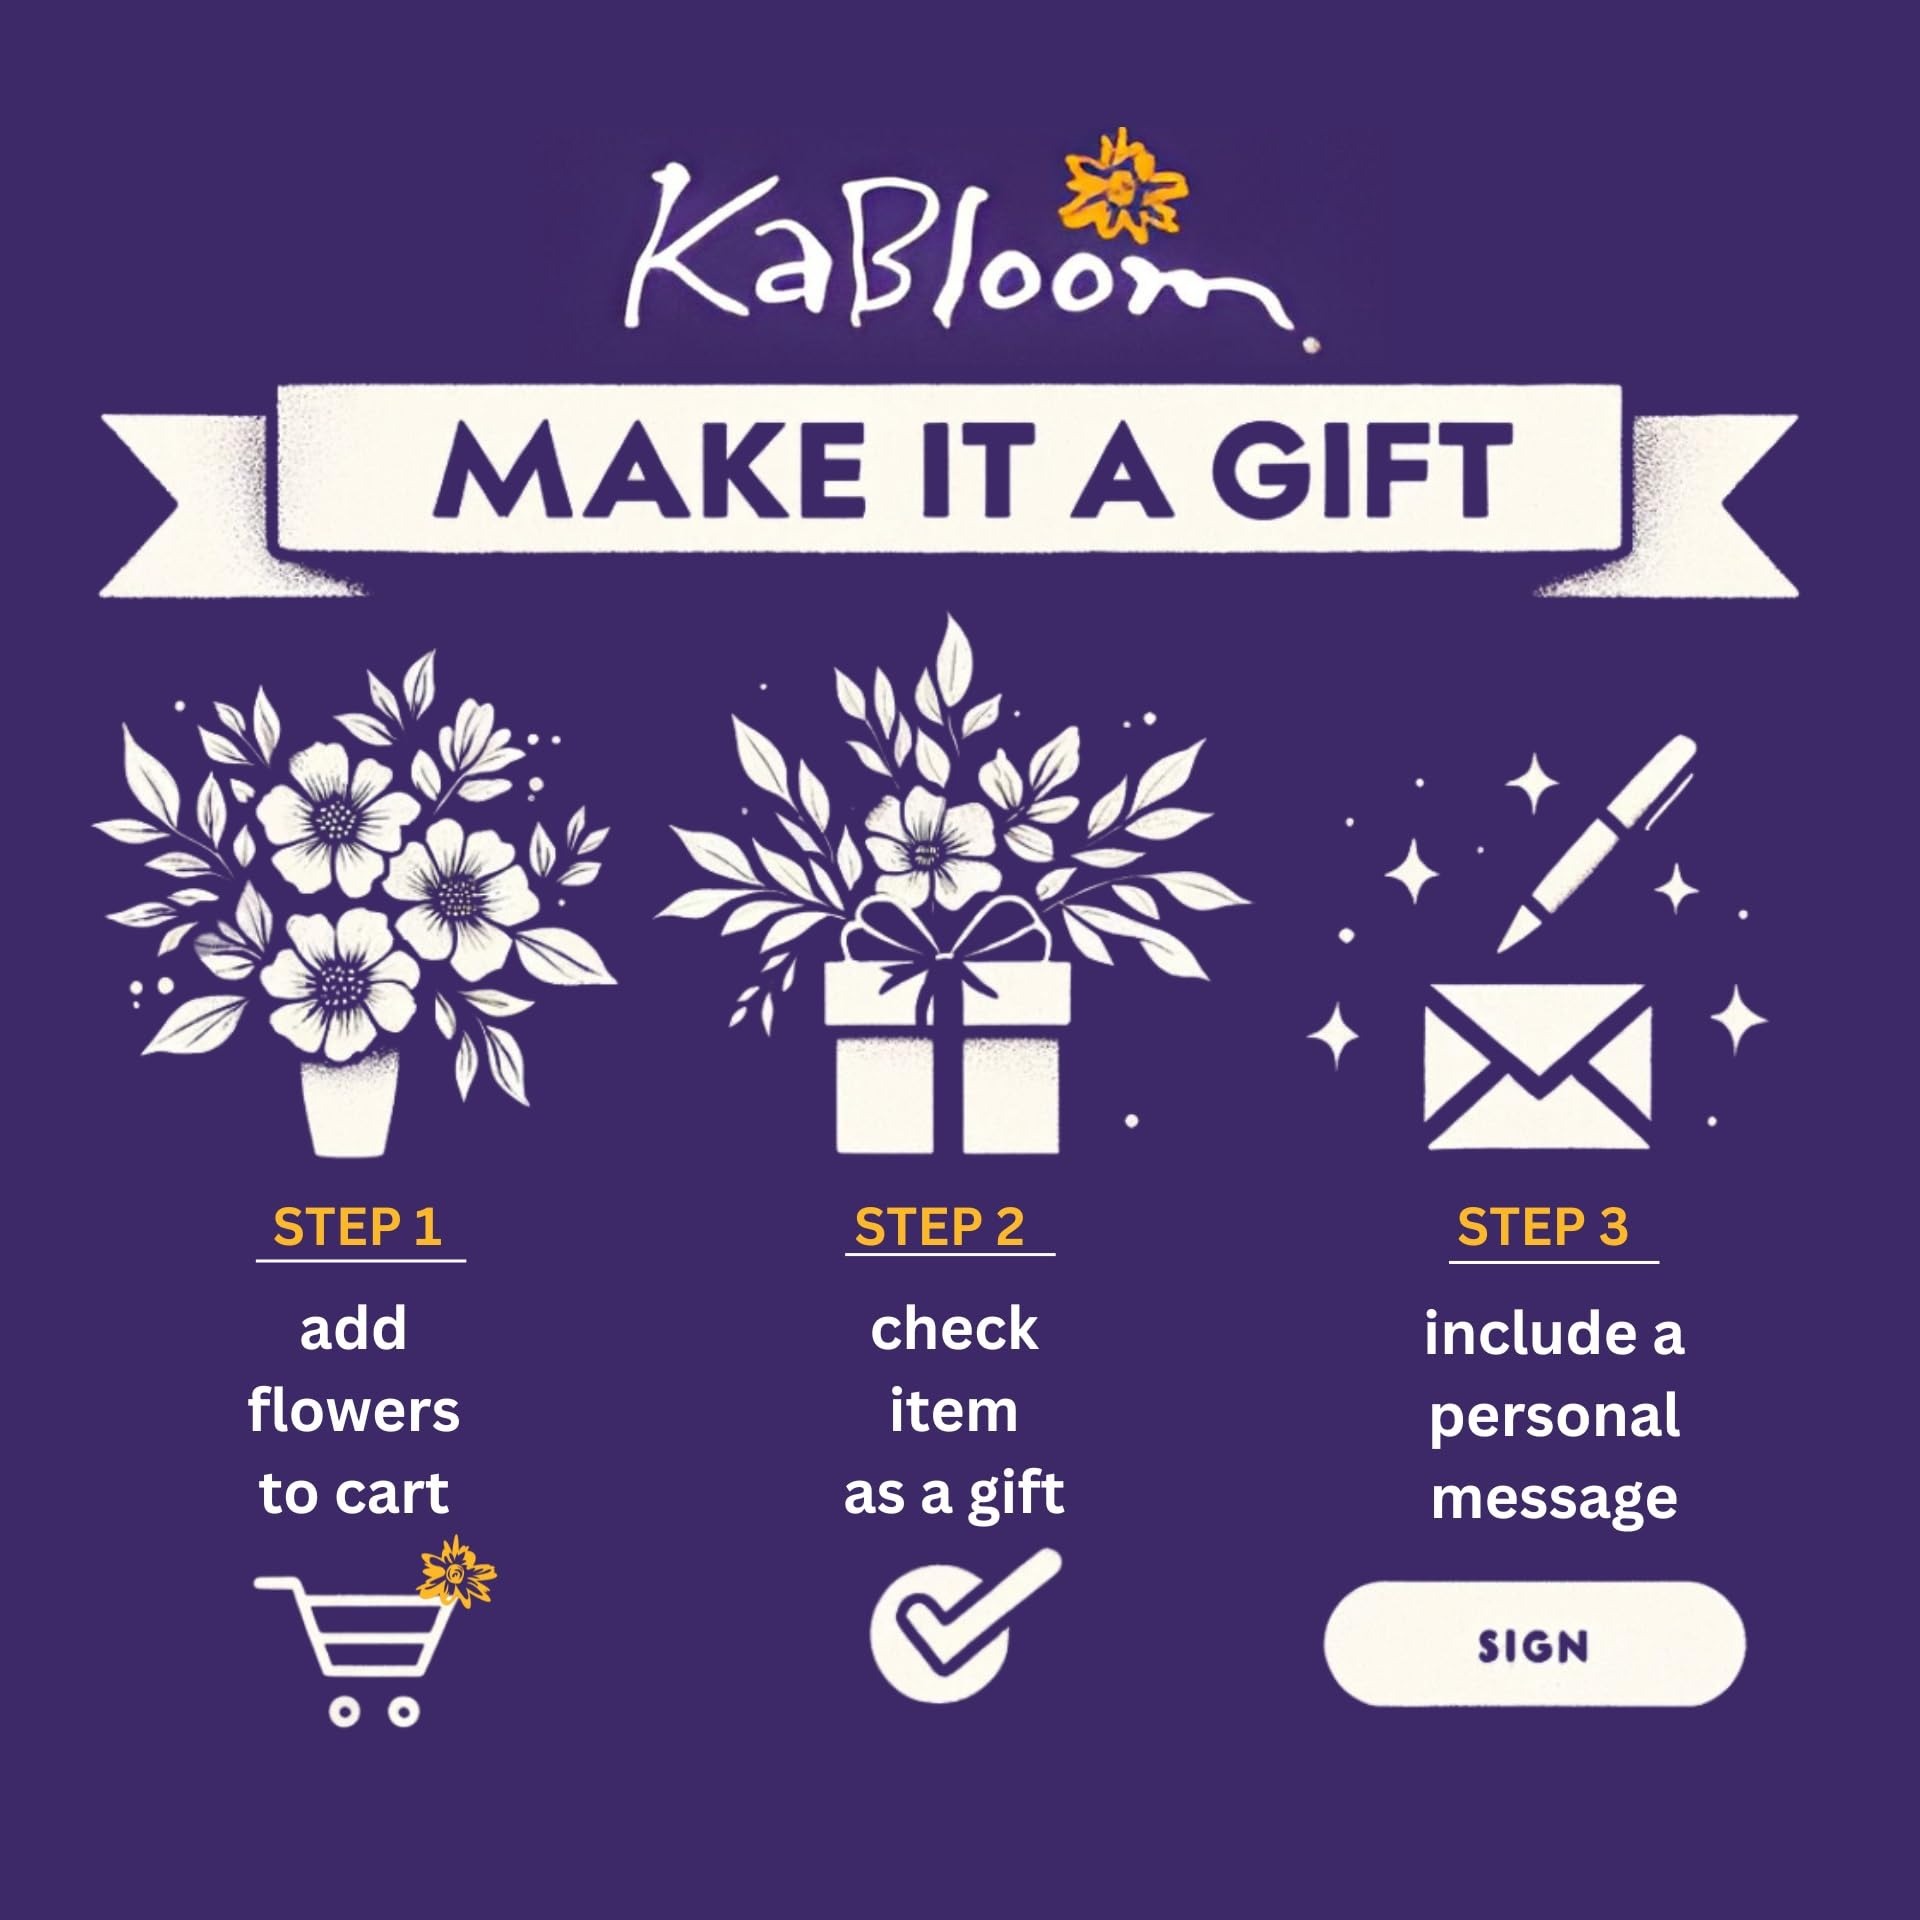
Item Name: KaBloom Flowers - Mother's Day Collection - 49 Stems of White Pom Pom Daisies from Colombia - Farm Direct Wholesale Fresh Flowers. Gift for Birthday, Valentine, Mother’s Day Fresh Flowers
Value: 49.0
Unit: Count

Price: 54.39